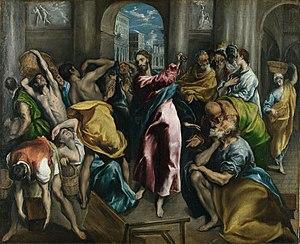
La purification du Temple est une péricope du Nouveau Testament, où est racontée une action de Jésus visant à chasser les marchands et les changeurs qui opèrent dans l'enceinte du Temple de Jérusalem. L'épisode figure dans les quatre évangiles canoniques du Nouveau Testament.